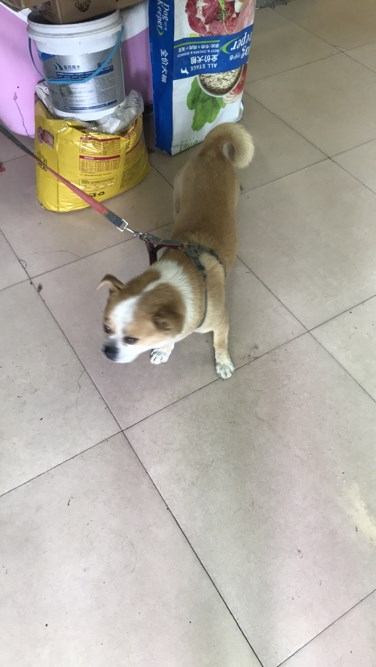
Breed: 3336-n000121-chinese_rural_dog